Soria

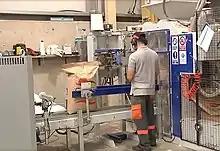
Copiso, a cooperative based in the city dedicated livestock feed.

A few kilometres north of the town are the ruins of Numantia, a Celtiberian town whose inhabitants destroyed it rather than let it fall to Scipio. In Soria is the "Museo Numantino", devoted to the archaeological remains of this and other sites in the province.